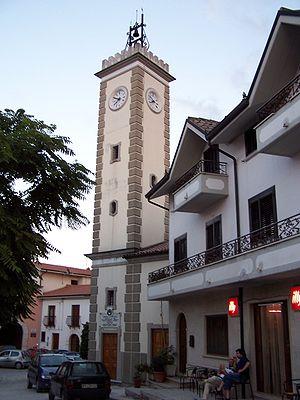
Villamaina est une commune italienne de la province d'Avellino dans la région Campanie en Italie.